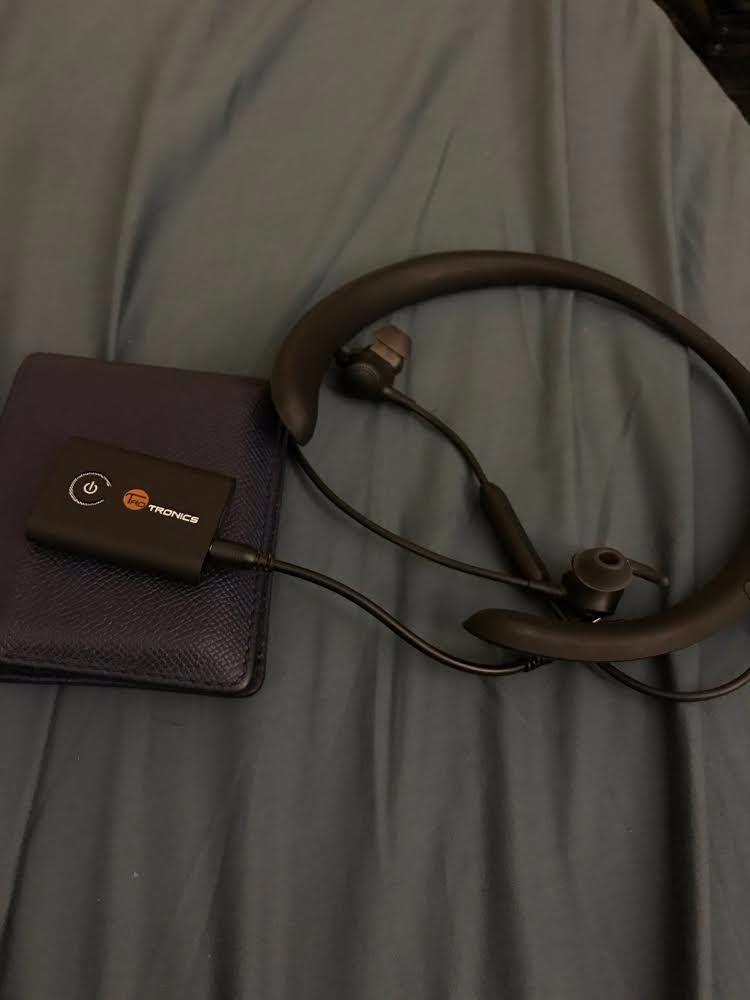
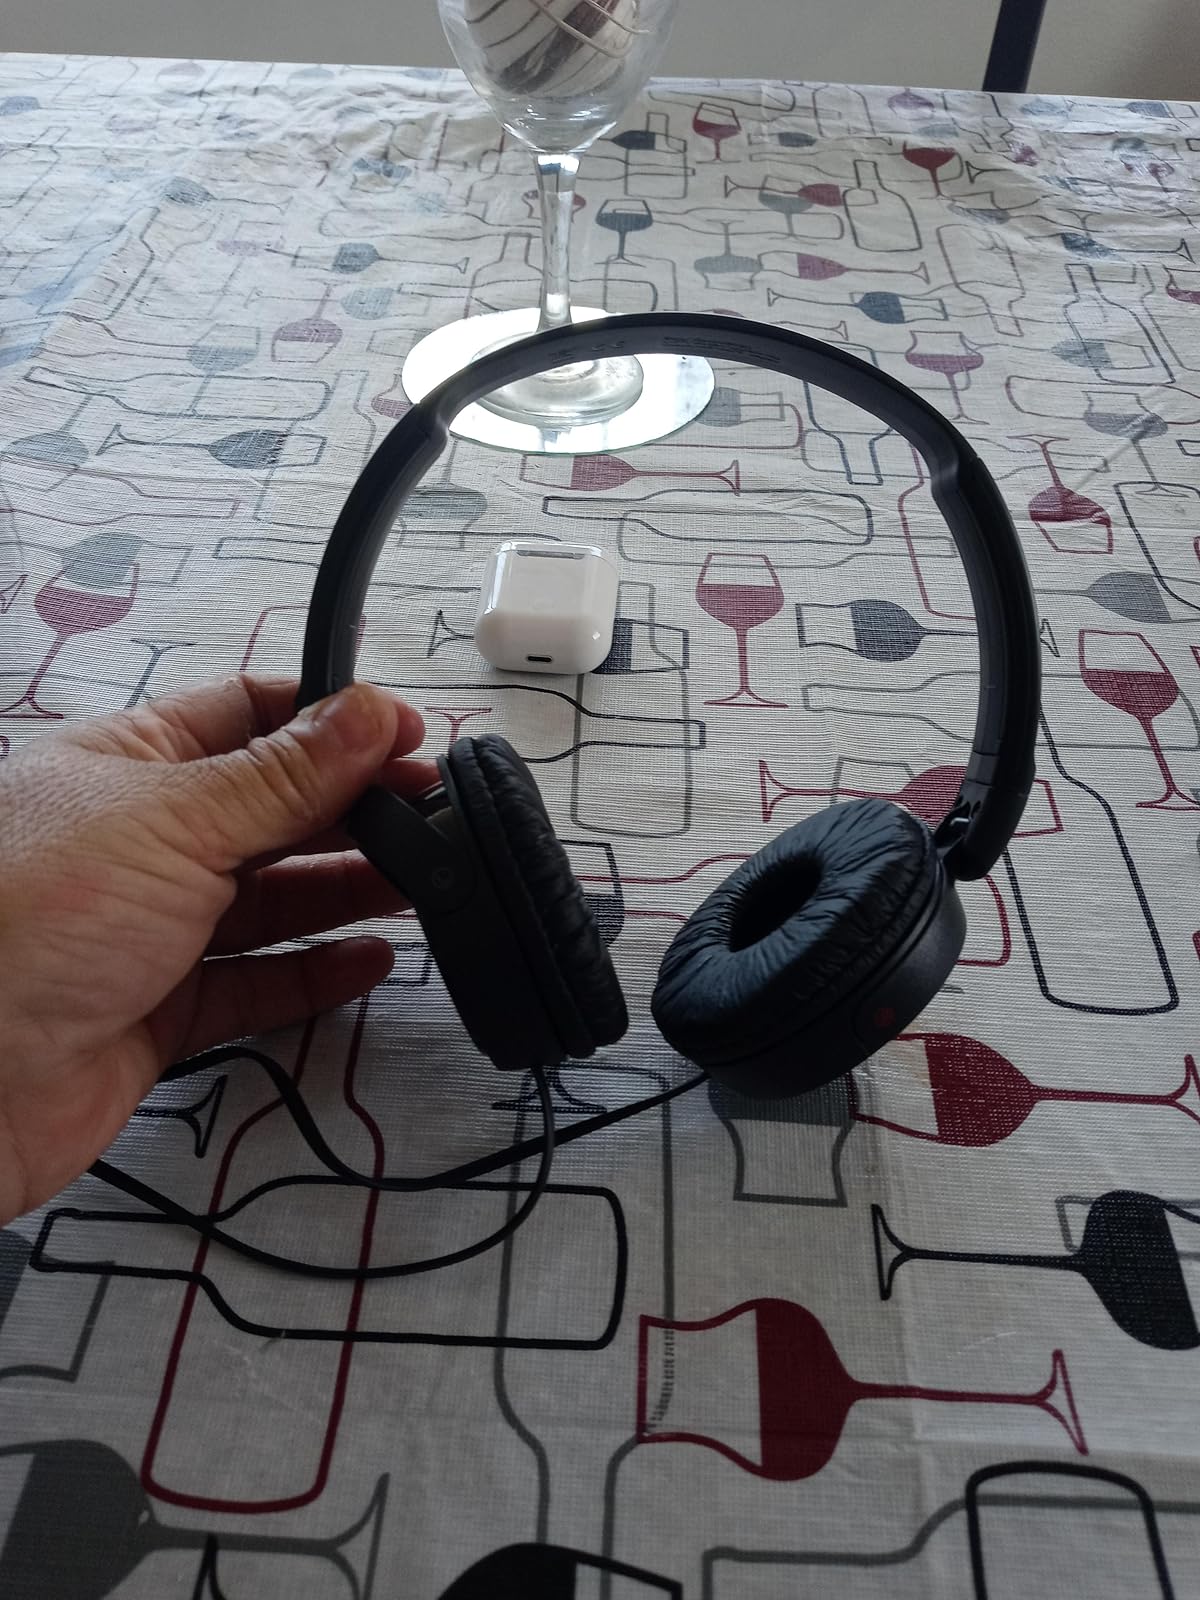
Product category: headphones
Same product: no